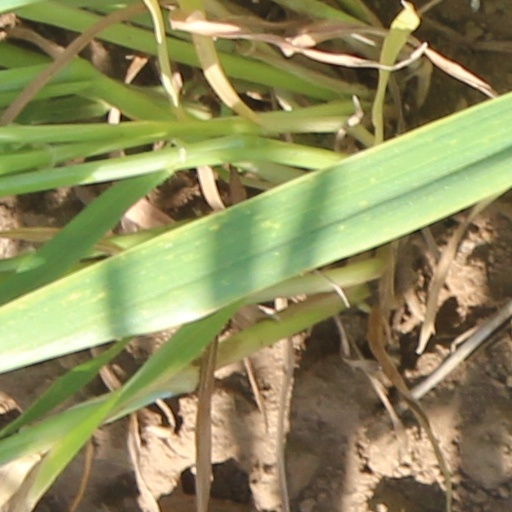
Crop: wheat